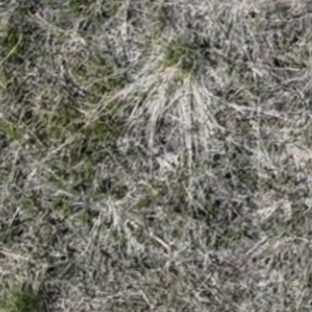
Month: may